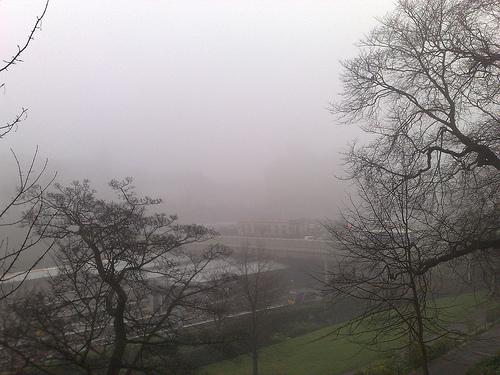
Weather: foggy or hazy